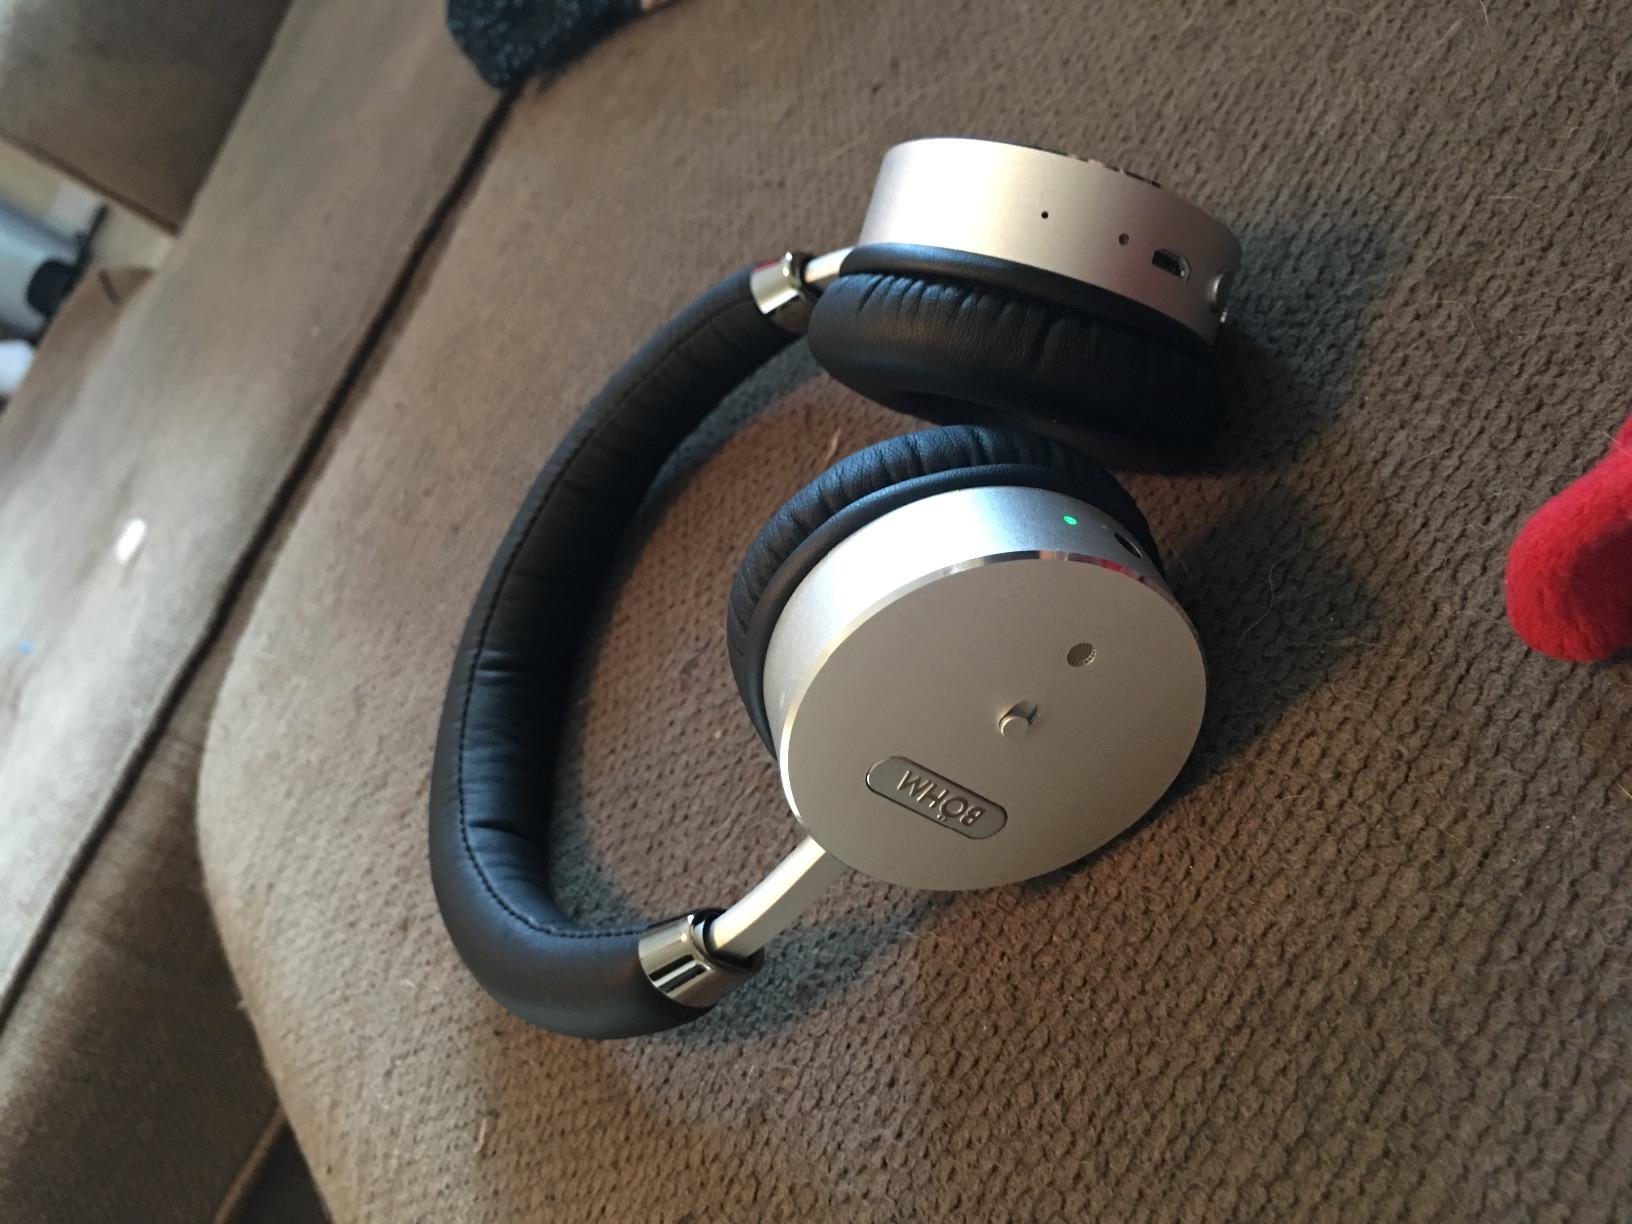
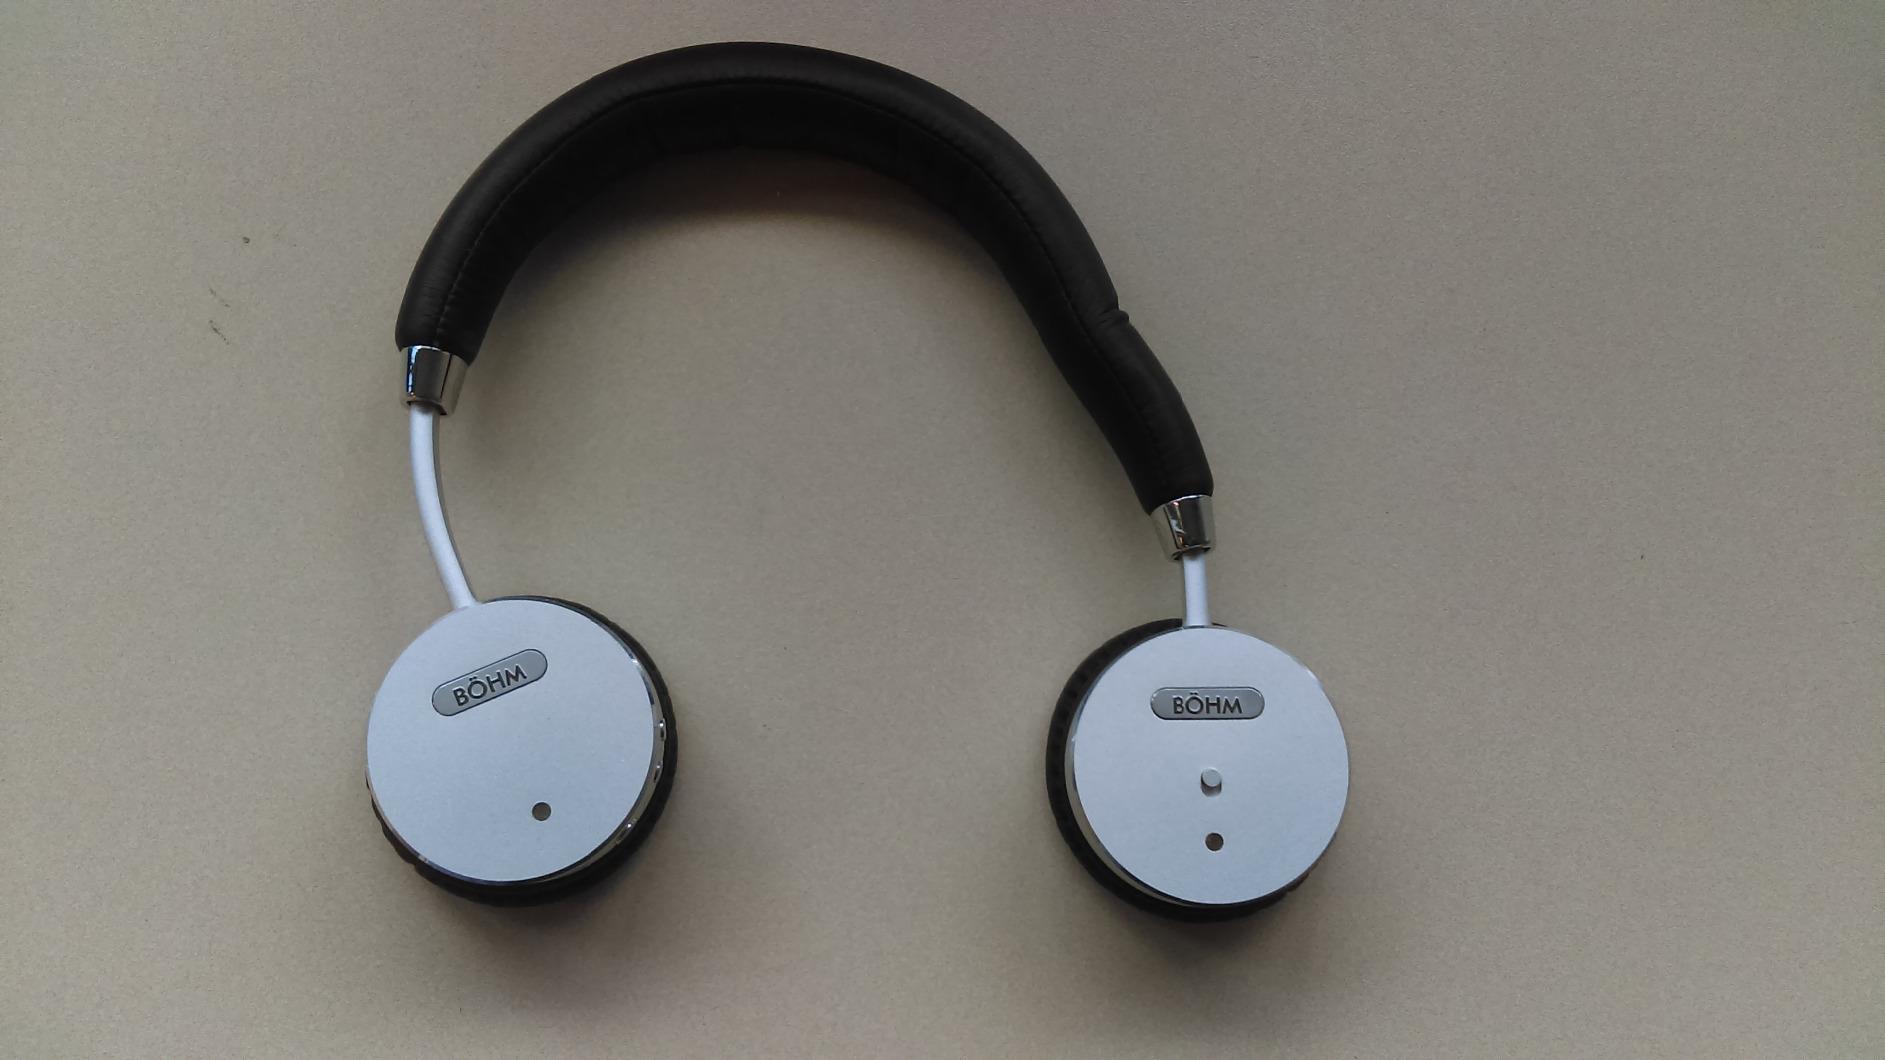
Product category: headphones
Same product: yes